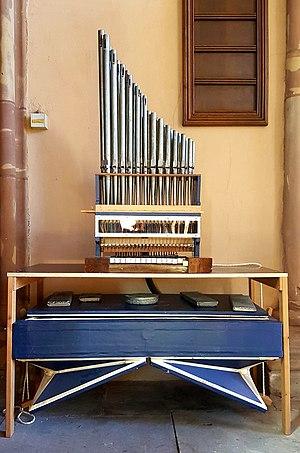
Maquette d'orgue
Le festival d'orgues Forbach-Völklingen est un festival de musique classique transfrontalier, ayant lieu annuellement depuis 2001 principalement à Forbach et à Völklingen.